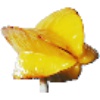
Label: Carambula 1